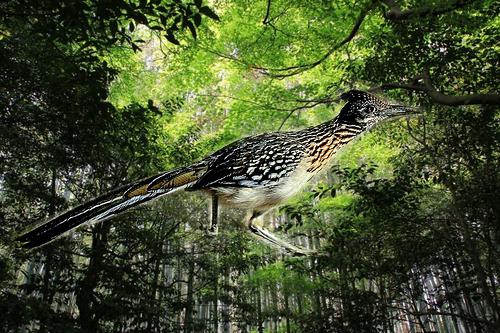
Bird species: Geococcyx
Bird type: landbird
Background: land